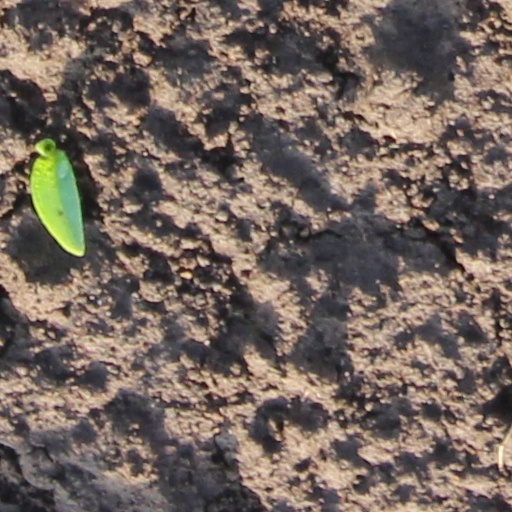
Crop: wheat